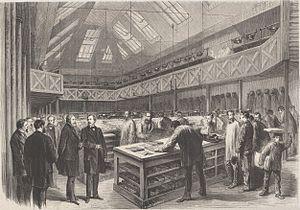
S. M. l'Empereur du Brésil visitant les ateliers du «
Le Monde illustré est un hebdomadaire d'actualité français qui a paru de 1857 à 1940 et de 1945 à 1956.
Le Moniteur universel est un journal français fondé à Paris en 1789 par Charles-Joseph Panckoucke et disparu le 30 juin 1901. Journal de propagande qui fut longtemps l’organe officiel du gouvernement français, chargé notamment de la transcription des débats parlementaires, Le Moniteur universel eut pour premier titre : Gazette nationale ou Le Moniteur universel. C’est à partir du 1ᵉʳ janvier 1811 que le sous-titre Le Moniteur universel devint le titre véritable, conservé ensuite.